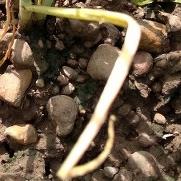
Crop: Onion
Condition: fusarium-d